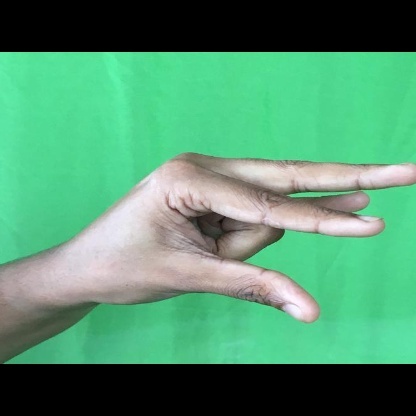
Mudra: Kangulam